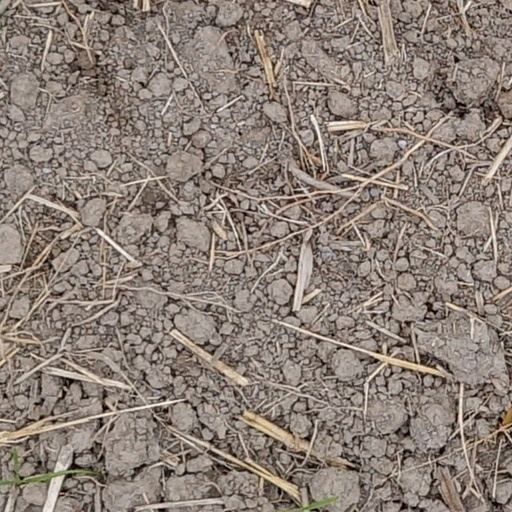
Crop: wheat